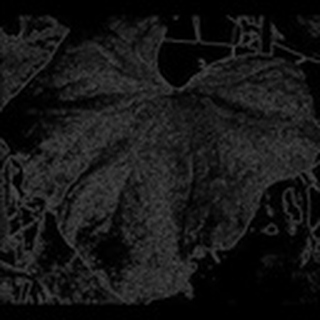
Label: cotton_powdery_mildew